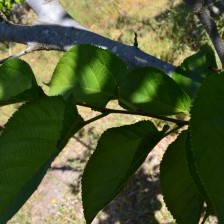
Variety: TaiwanStraberry